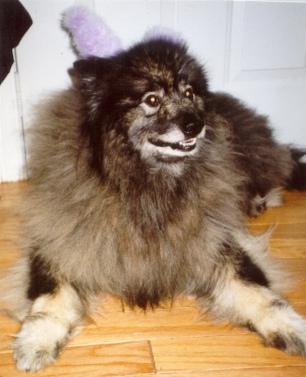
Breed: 223-n000092-keeshond